Cleveland Cavaliers

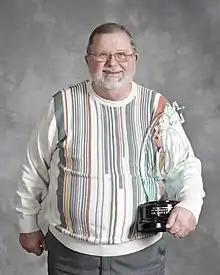
Former longtime Cavs broadcaster Joe Tait, who won the Curt Gowdy Award in 2010.

Cleveland Clinic Courts, the team's practice facility and team headquarters, is located in suburban Independence. The building opened in 2007 and includes two full-size basketball courts, a weight room, a team room, offices, medical facilities, and kitchen and dining facilities. Naming rights are held by the Cleveland Clinic, which is the team's official healthcare partner. Prior to the opening of Cleveland Clinic Courts, the team used the practice court located on the club level of Rocket Arena. In honor of the Cavs winning the NBA Championship, the city of Independence renamed the section of Brecksville Road leading to the team's practice facility "Cavaliers Way" in November 2016.